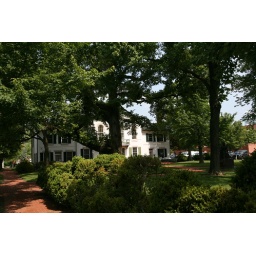
The large plot of land is home to several old trees above the Courthouse, Statues, and park benches.